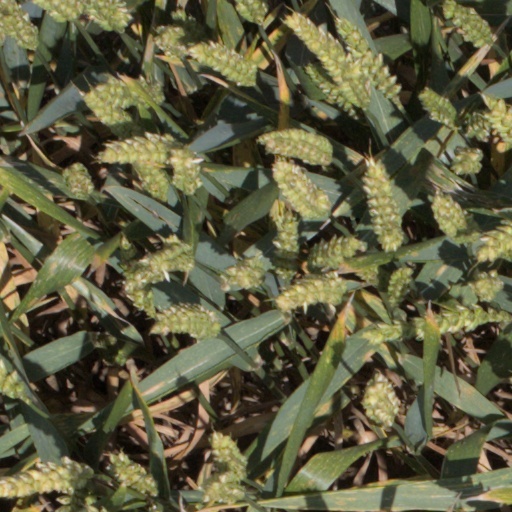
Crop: wheat